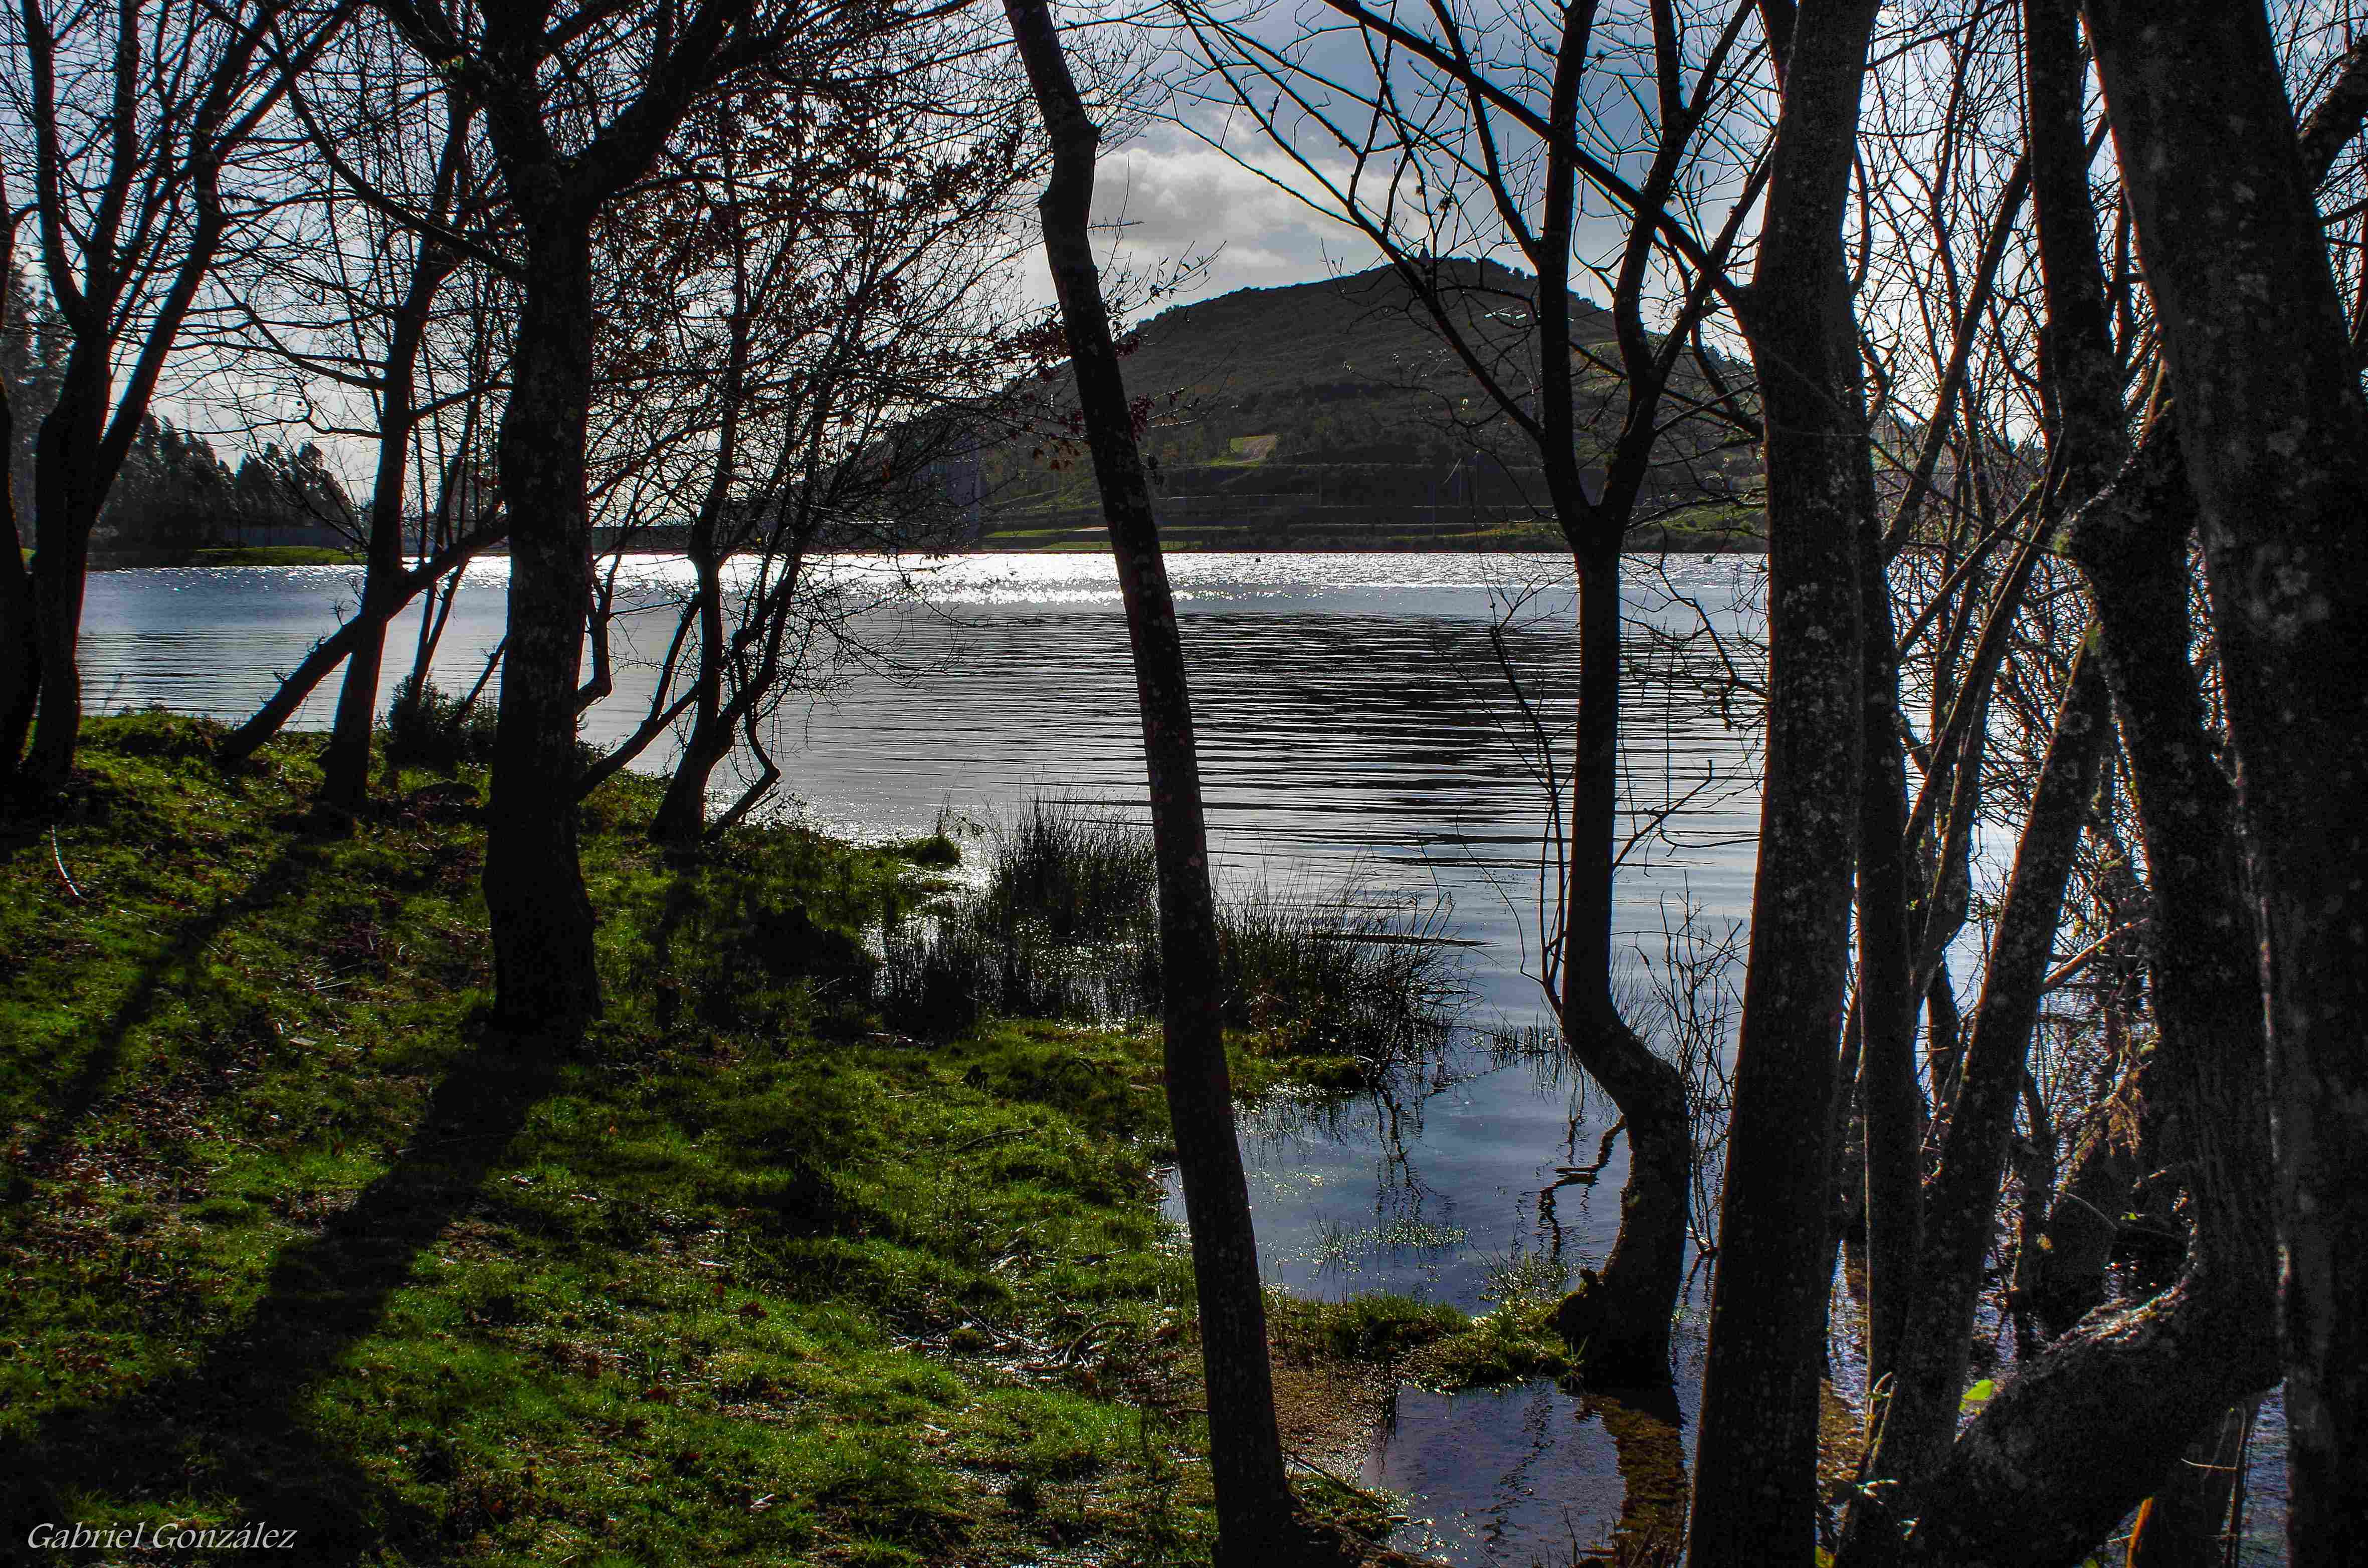
landscape, tree, water, nature, forest, sunlight, morning, leaf, lake, river, reflection, waterway, spain, wetland, espaa, galicia, pontevedra, paisajes, habitat, ggl1, gaby1, pontillndocastro, pontevedragaliciaespaa, sigma28200, pentaxk30, natural environment, woody plant